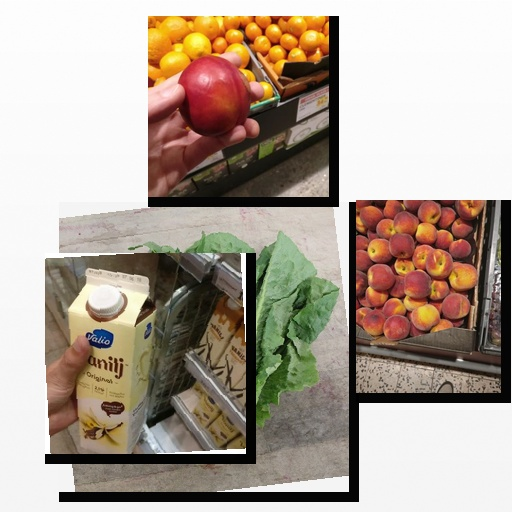
Food items: nectarine, lettuce, vanilla_yogurt, peach